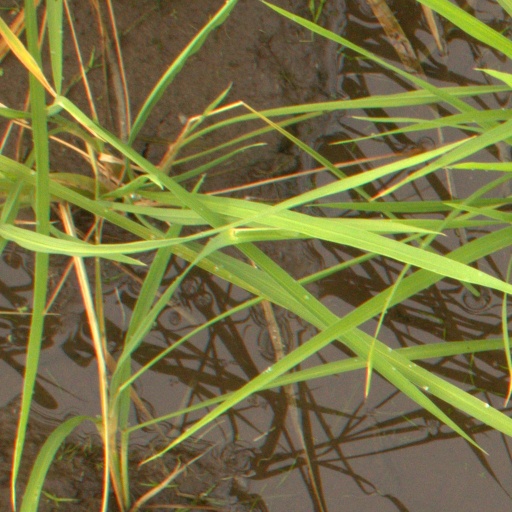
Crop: rice